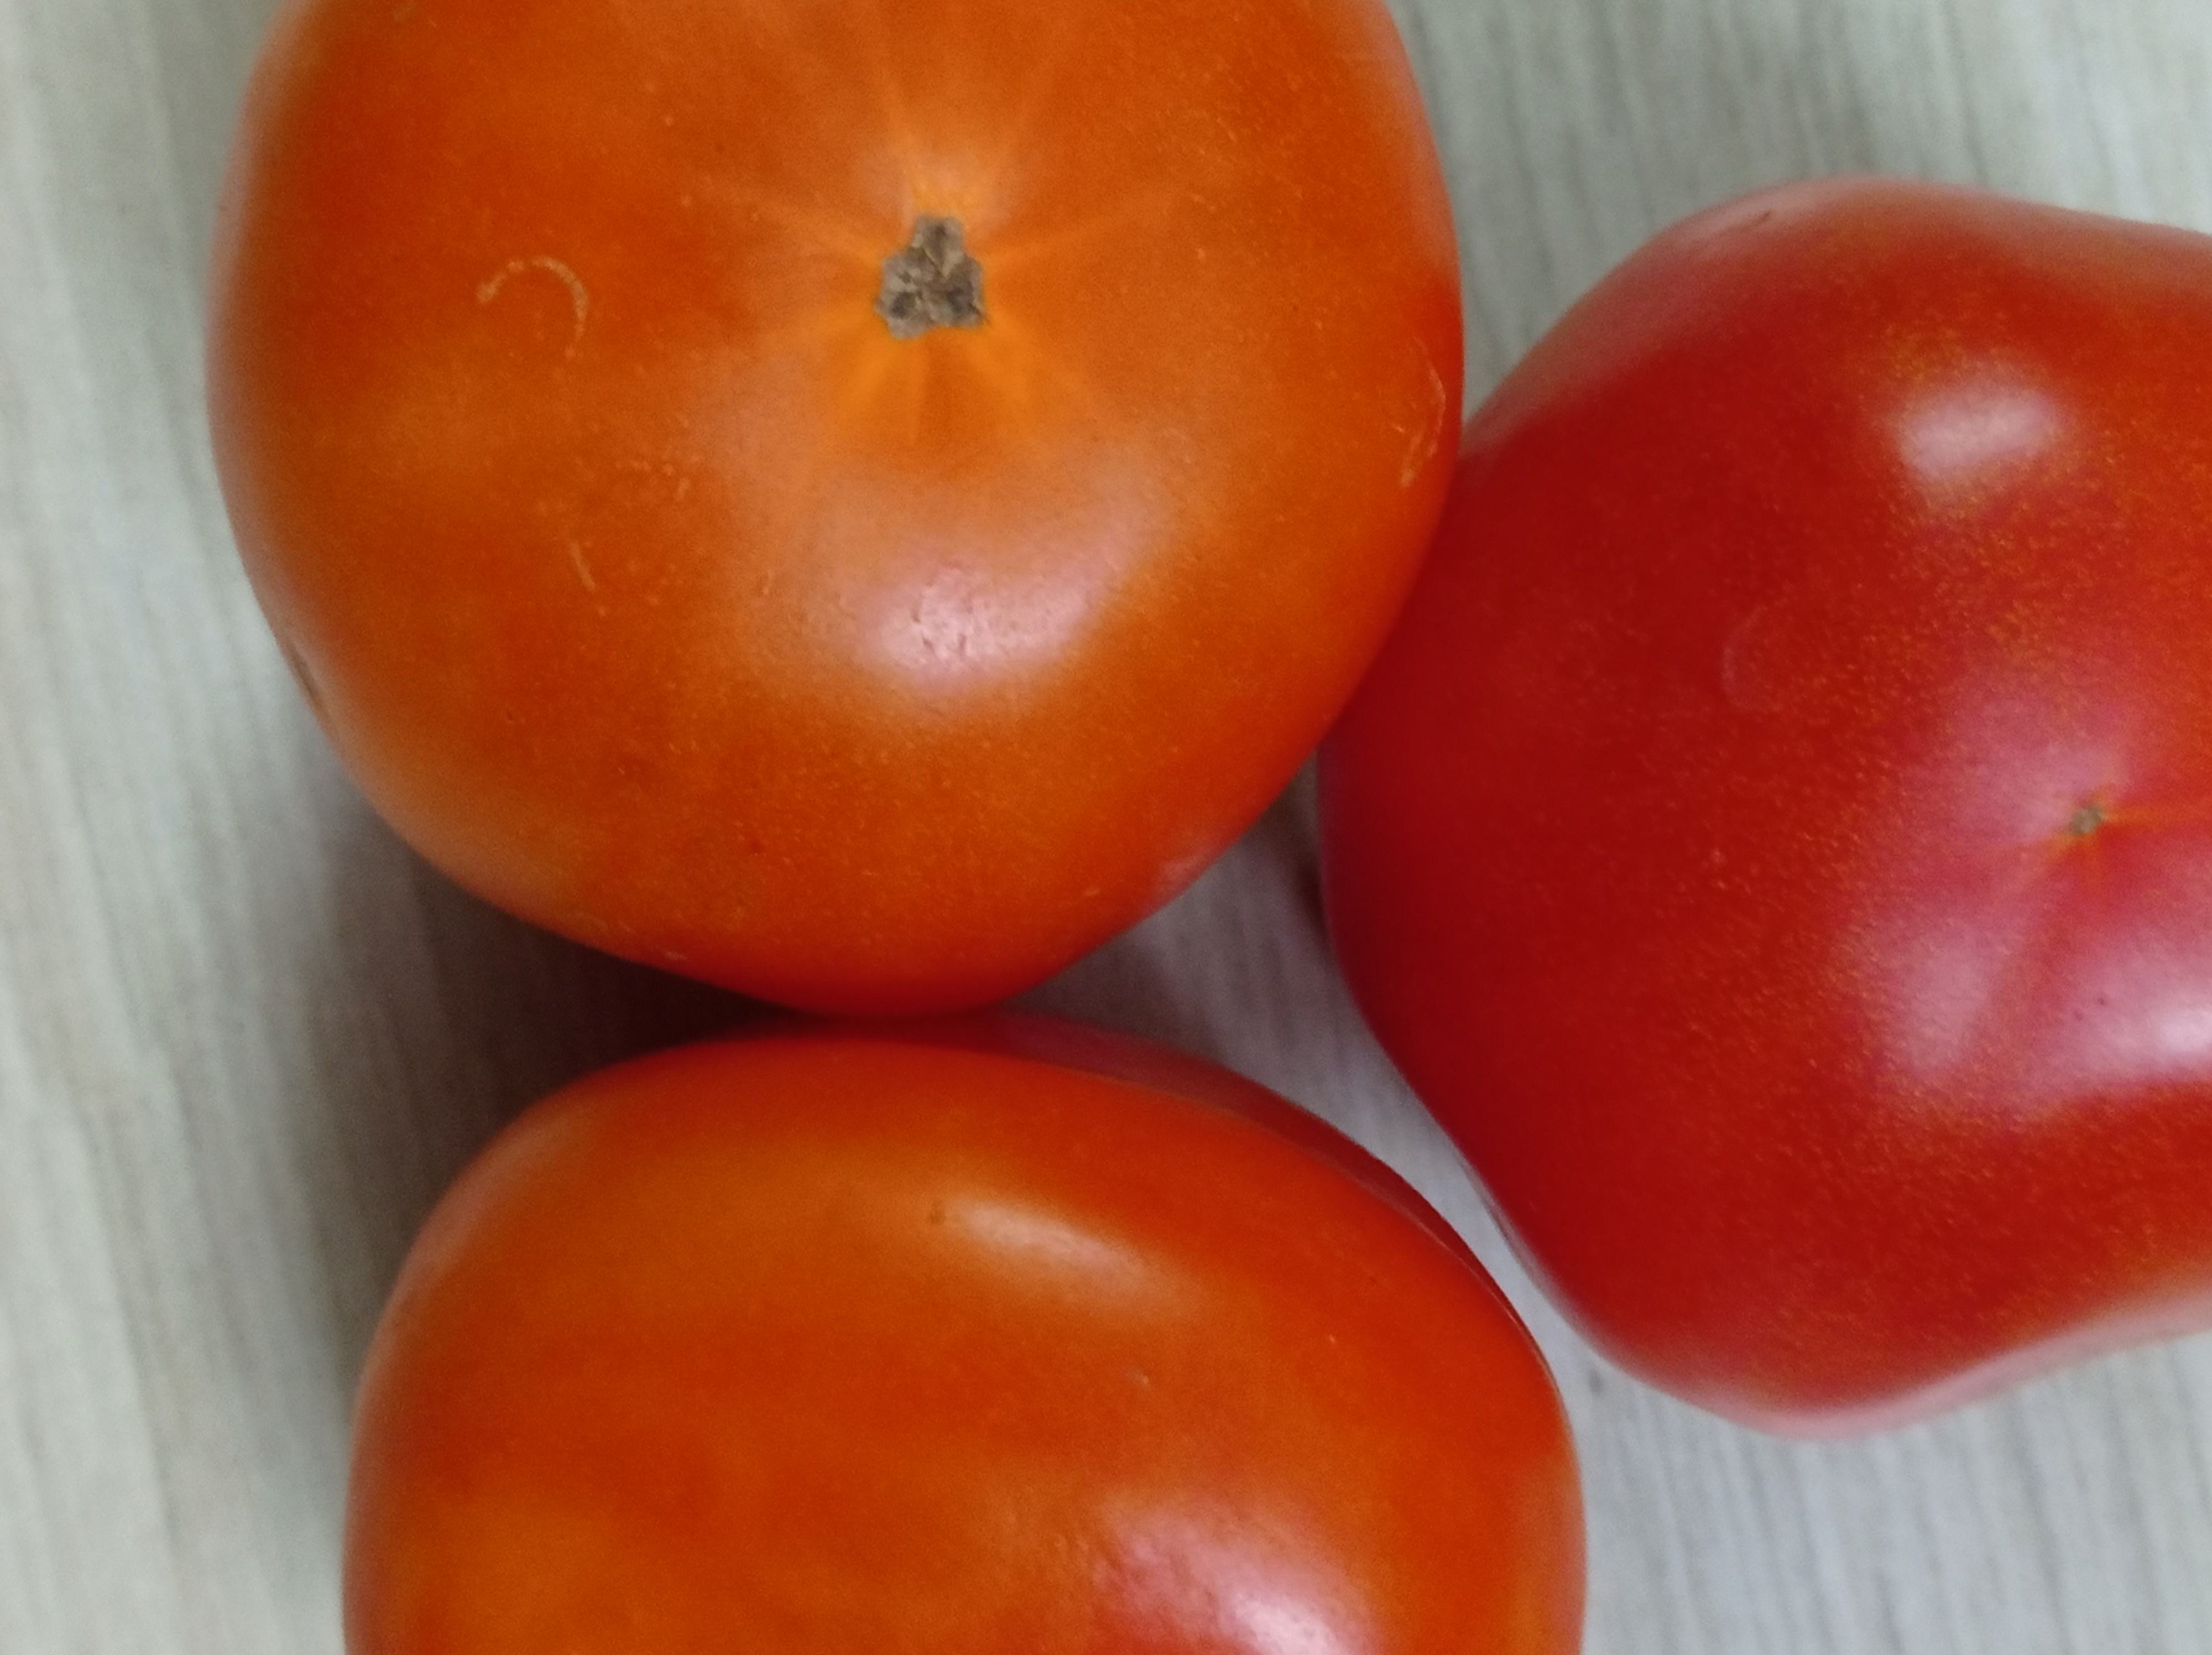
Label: Fresh